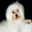
Label: dog